Methemoglobinemia

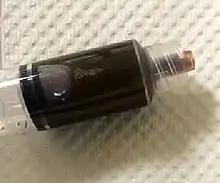
Chocolate-brown blood due to methemoglobinemia

Methemoglobinemia, or methaemoglobinaemia, is a condition of elevated methemoglobin in the blood. Symptoms may include headache, dizziness, shortness of breath, nausea, poor muscle coordination, and blue-colored skin (cyanosis). Complications may include seizures and heart arrhythmias.